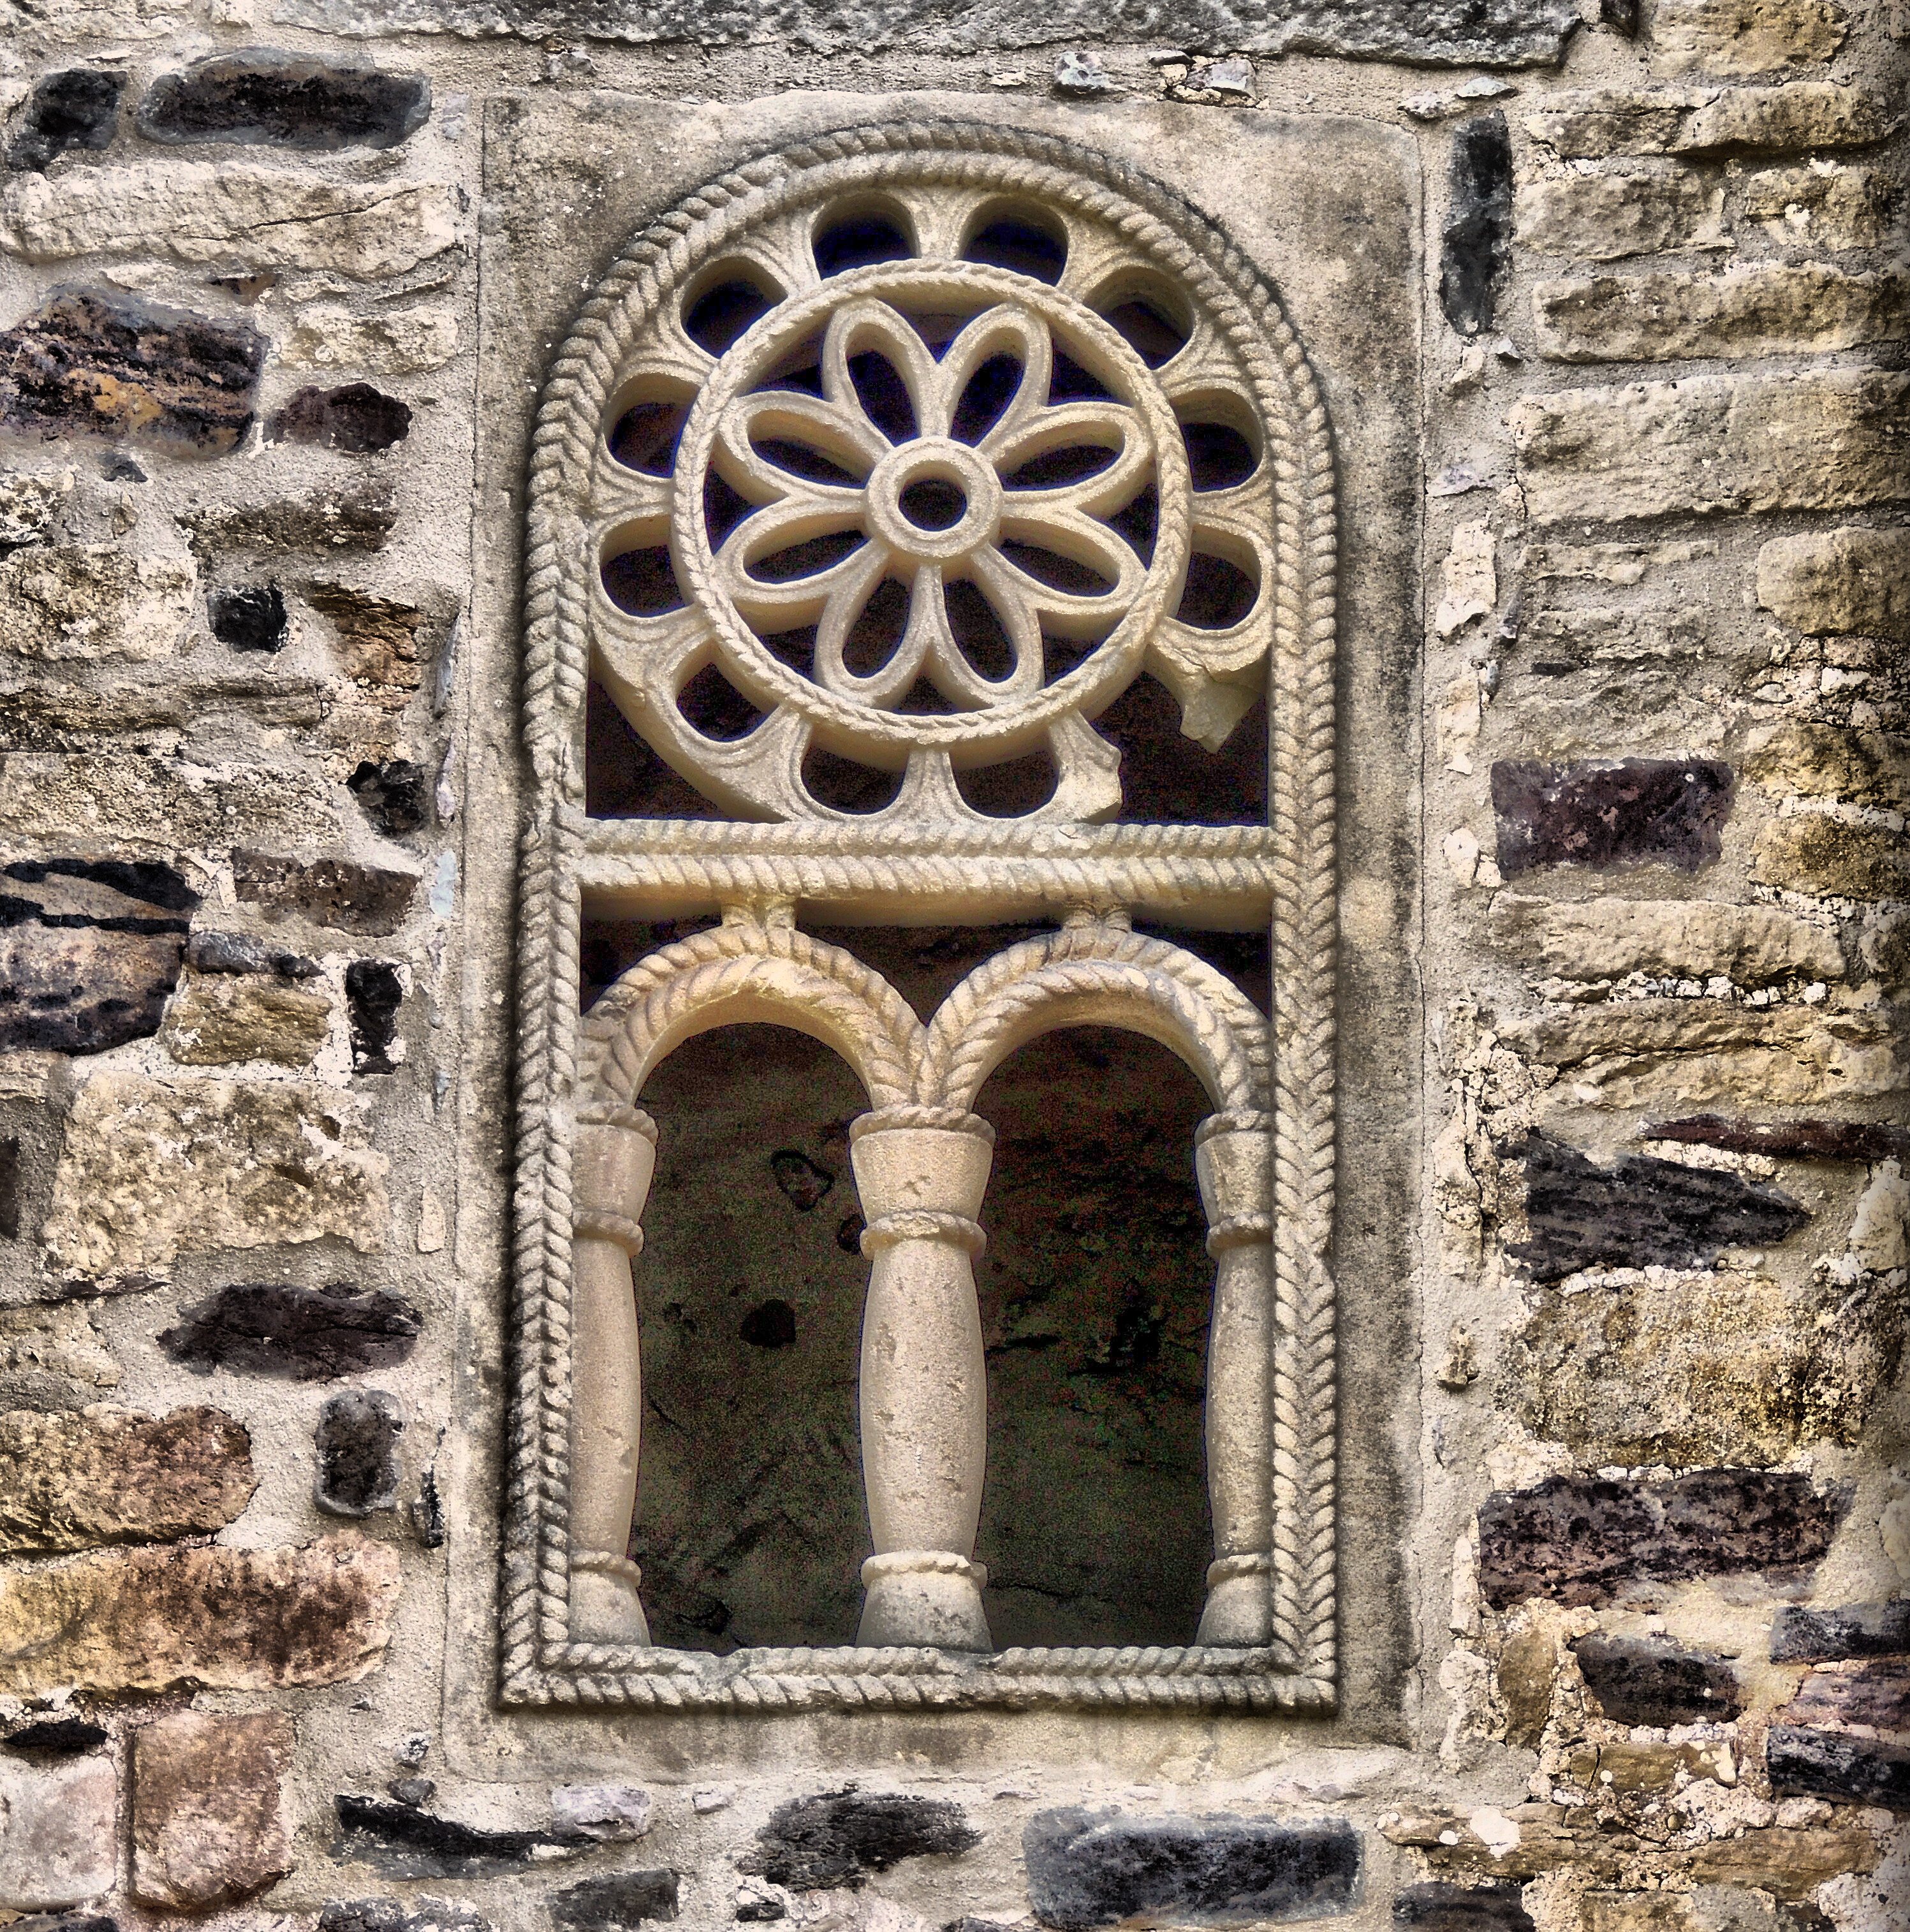
rock, architecture, structure, building, arch, column, facade, place of worship, art, temple, ruins, monastery, symmetry, carving, middle ages, stone carving, ancient history